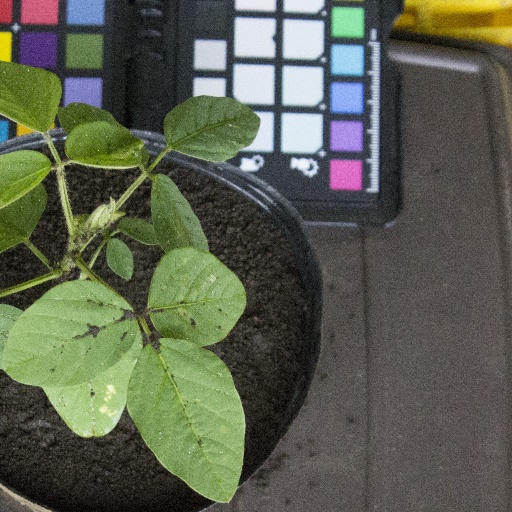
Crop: soybean